List of Cricket World Cup records

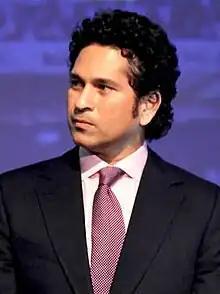
India's Sachin Tendulkar (pictured) has scored the most runs with 2,278 and most half-centuries with 15 across six World Cup tournaments from 1992 to 2011, a feat that he shares with Javed Miandad of Pakistan.

A run is the basic means of scoring in cricket. A run is scored when the batsman hits the ball with his bat and with his partner runs the length of of the pitch.